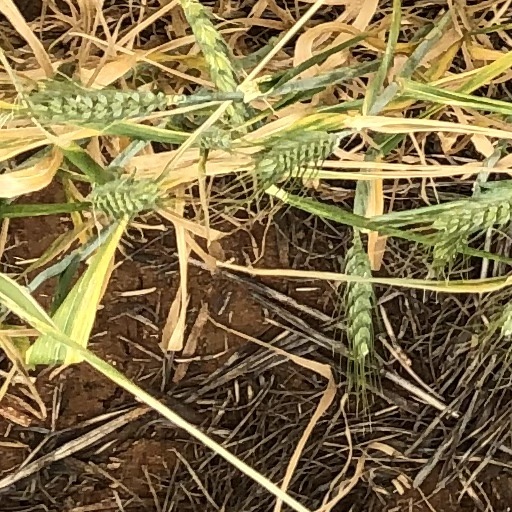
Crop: wheat